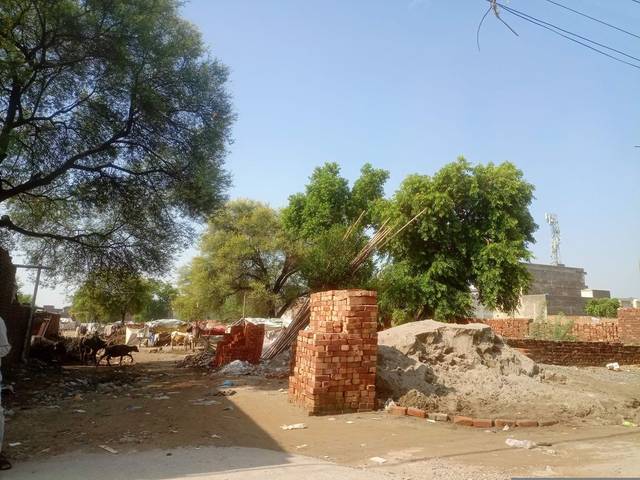
Region: Pakistan
Coordinates: 31.456, 74.373